Jason Gilbert

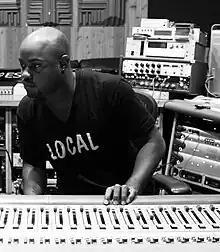
Hopscotch Recording Studios, George Town, Grand Cayman

Jason Gilbert, known by his nickname JG, is a Caymanian record producer, songwriter, mixing engineer and DJ. JG has produced for artists including Eminem, Bad Meets Evil, Akon, Christina Aguilera and Taio Cruz.